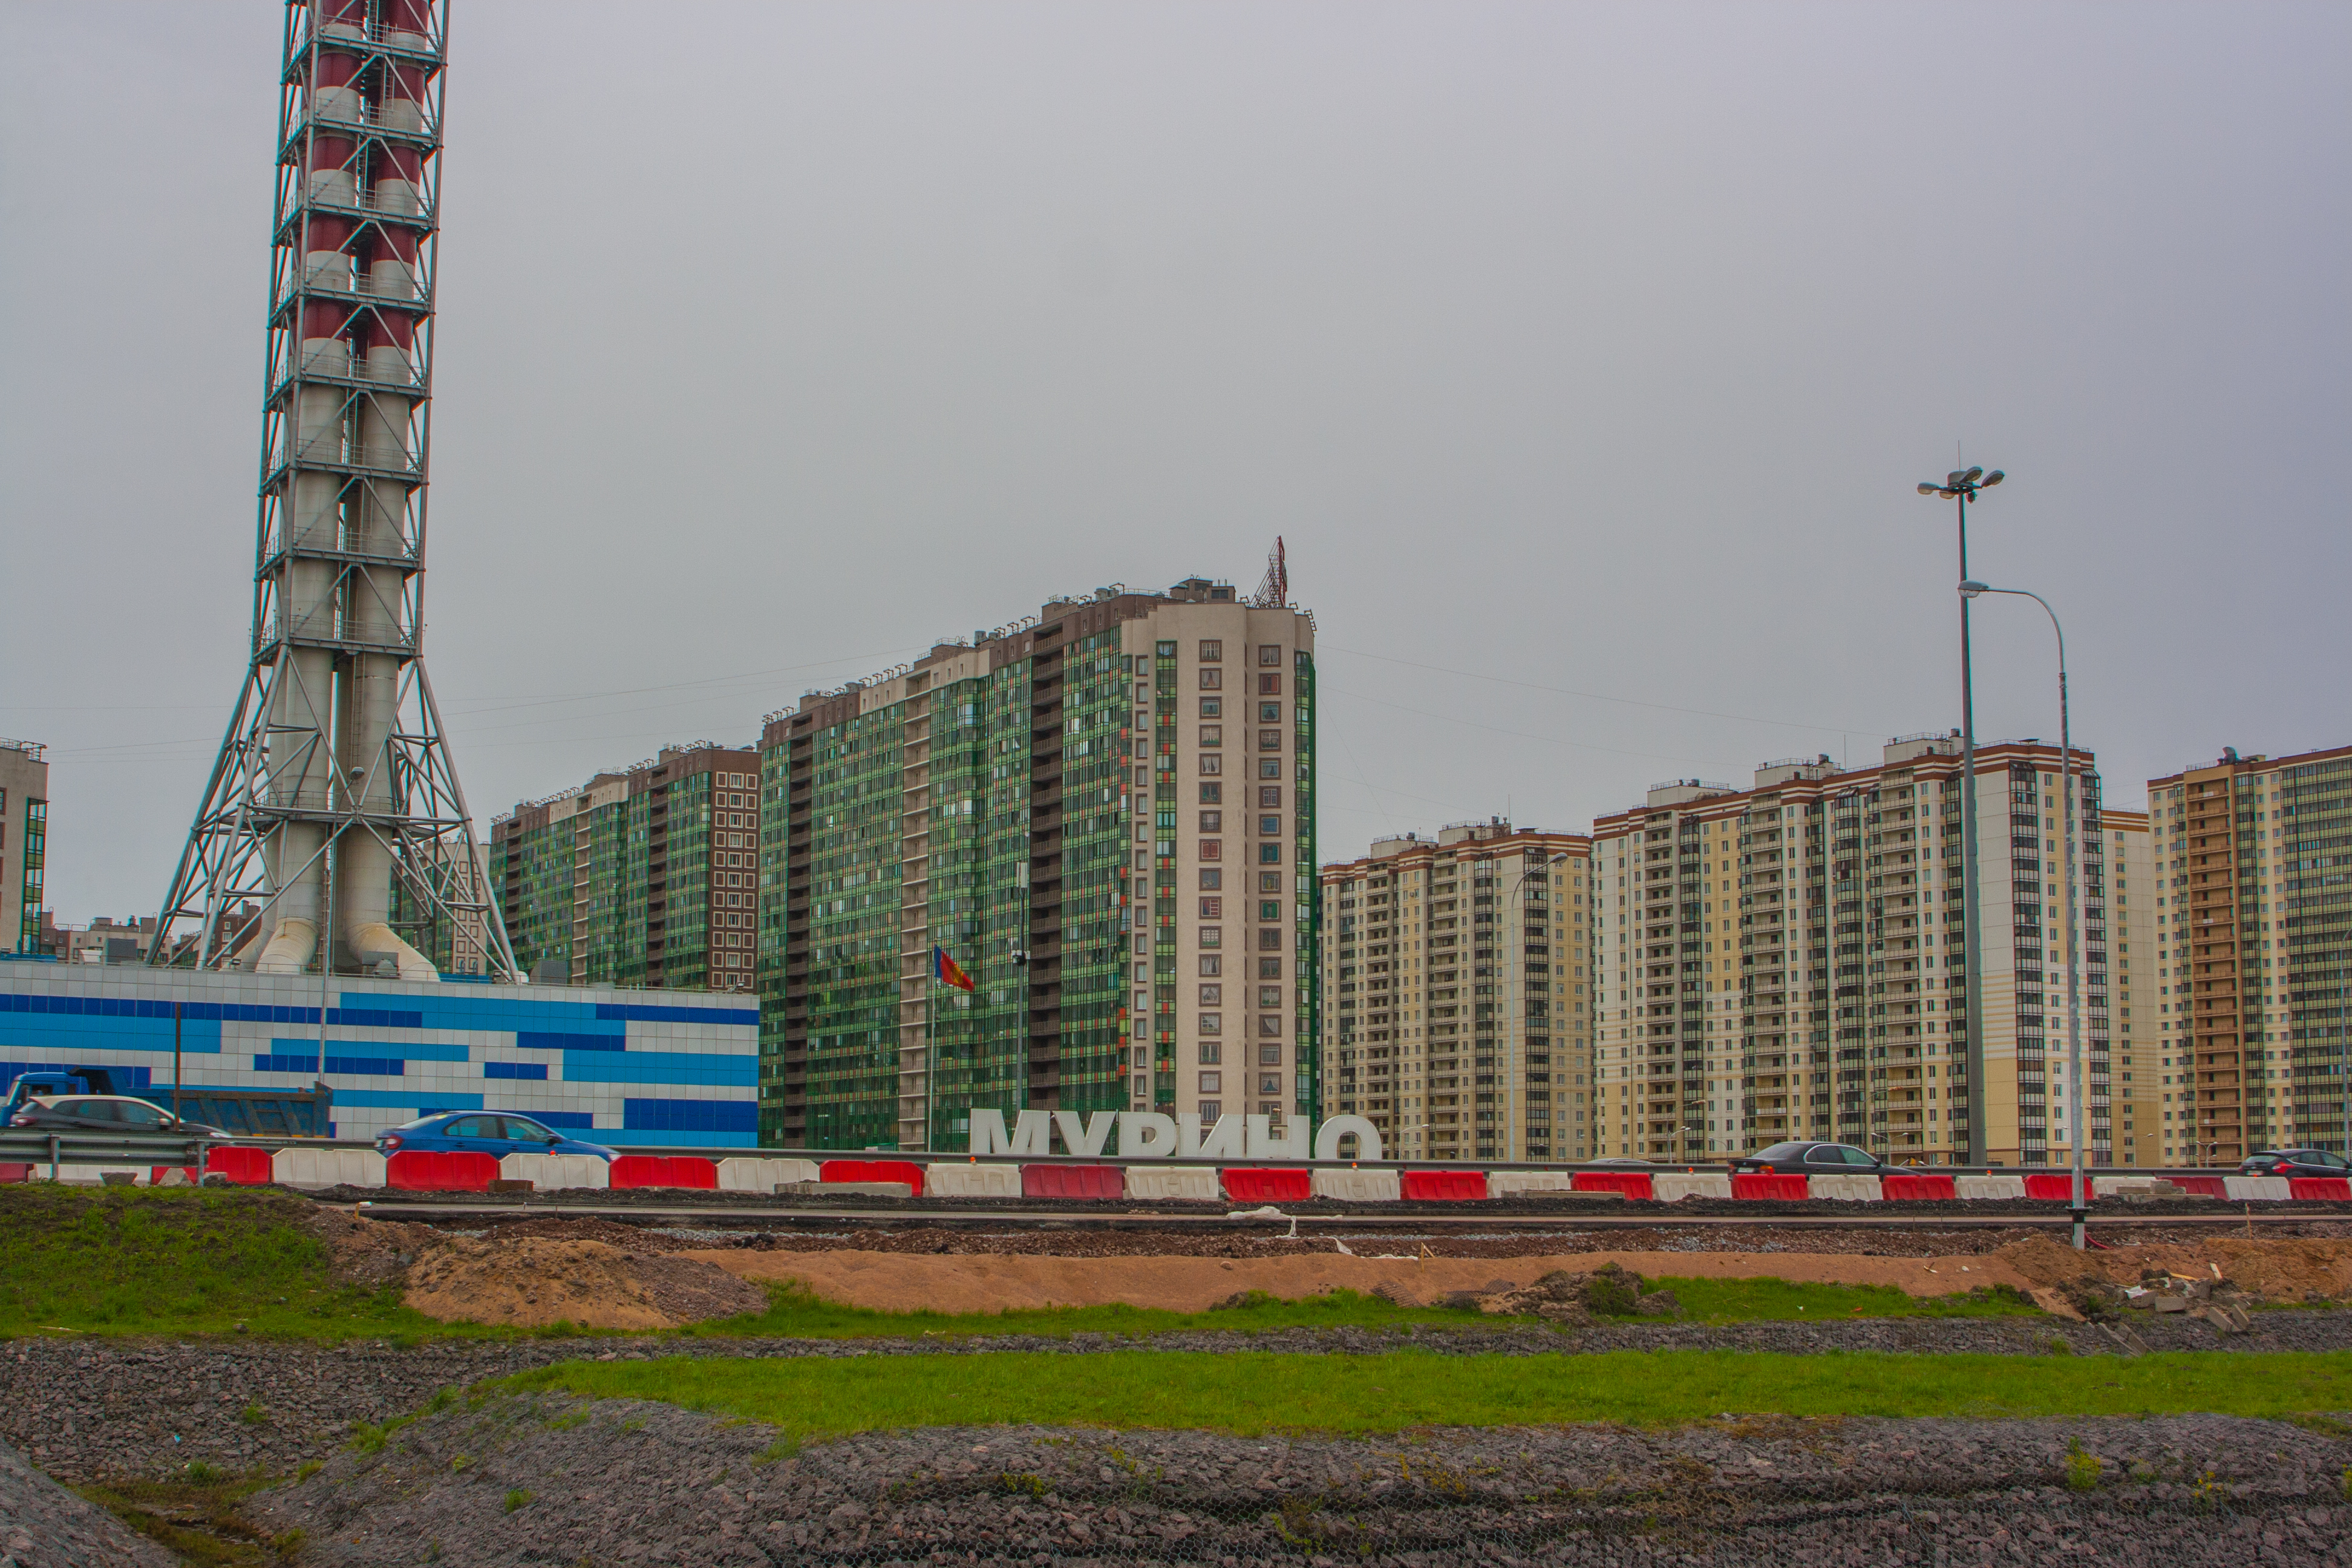
street, tower, architecture, metropolitan area, crane, urban area, city, tower block, skyscraper, condominium, building, construction, construction equipment, plant, vehicle, project, skyline, mixed use